Gerleve Abbey

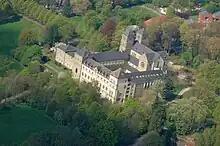
Gerleve Abbey

The community, dedicated to Saint Joseph, was founded in 1899 on the land of the "Hof Wermelt", a farm given for the purpose by the Wermelt family, to the monks of Beuron Archabbey. The monks took over the farm, celebrated church services in a small house chapel and supported the pastors in the area in their work. In June 1904, the west wing of the monastery was completed and it was formally declared an abbey. The first abbot was Raphael Molitor OSB, under whose leadership, the monastery experienced rapid growth. The farm, which made a significant contribution to the support of the monks, was continuously modernized. The abbey trained apprentices in various areas.